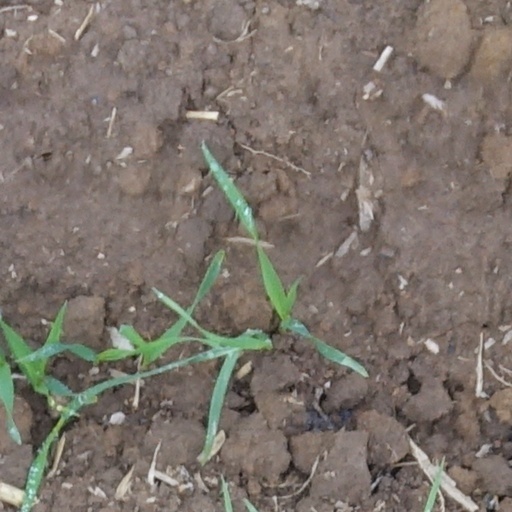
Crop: wheat